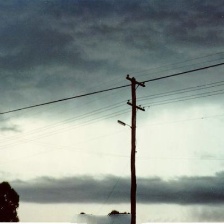
Cloud type: Stratus